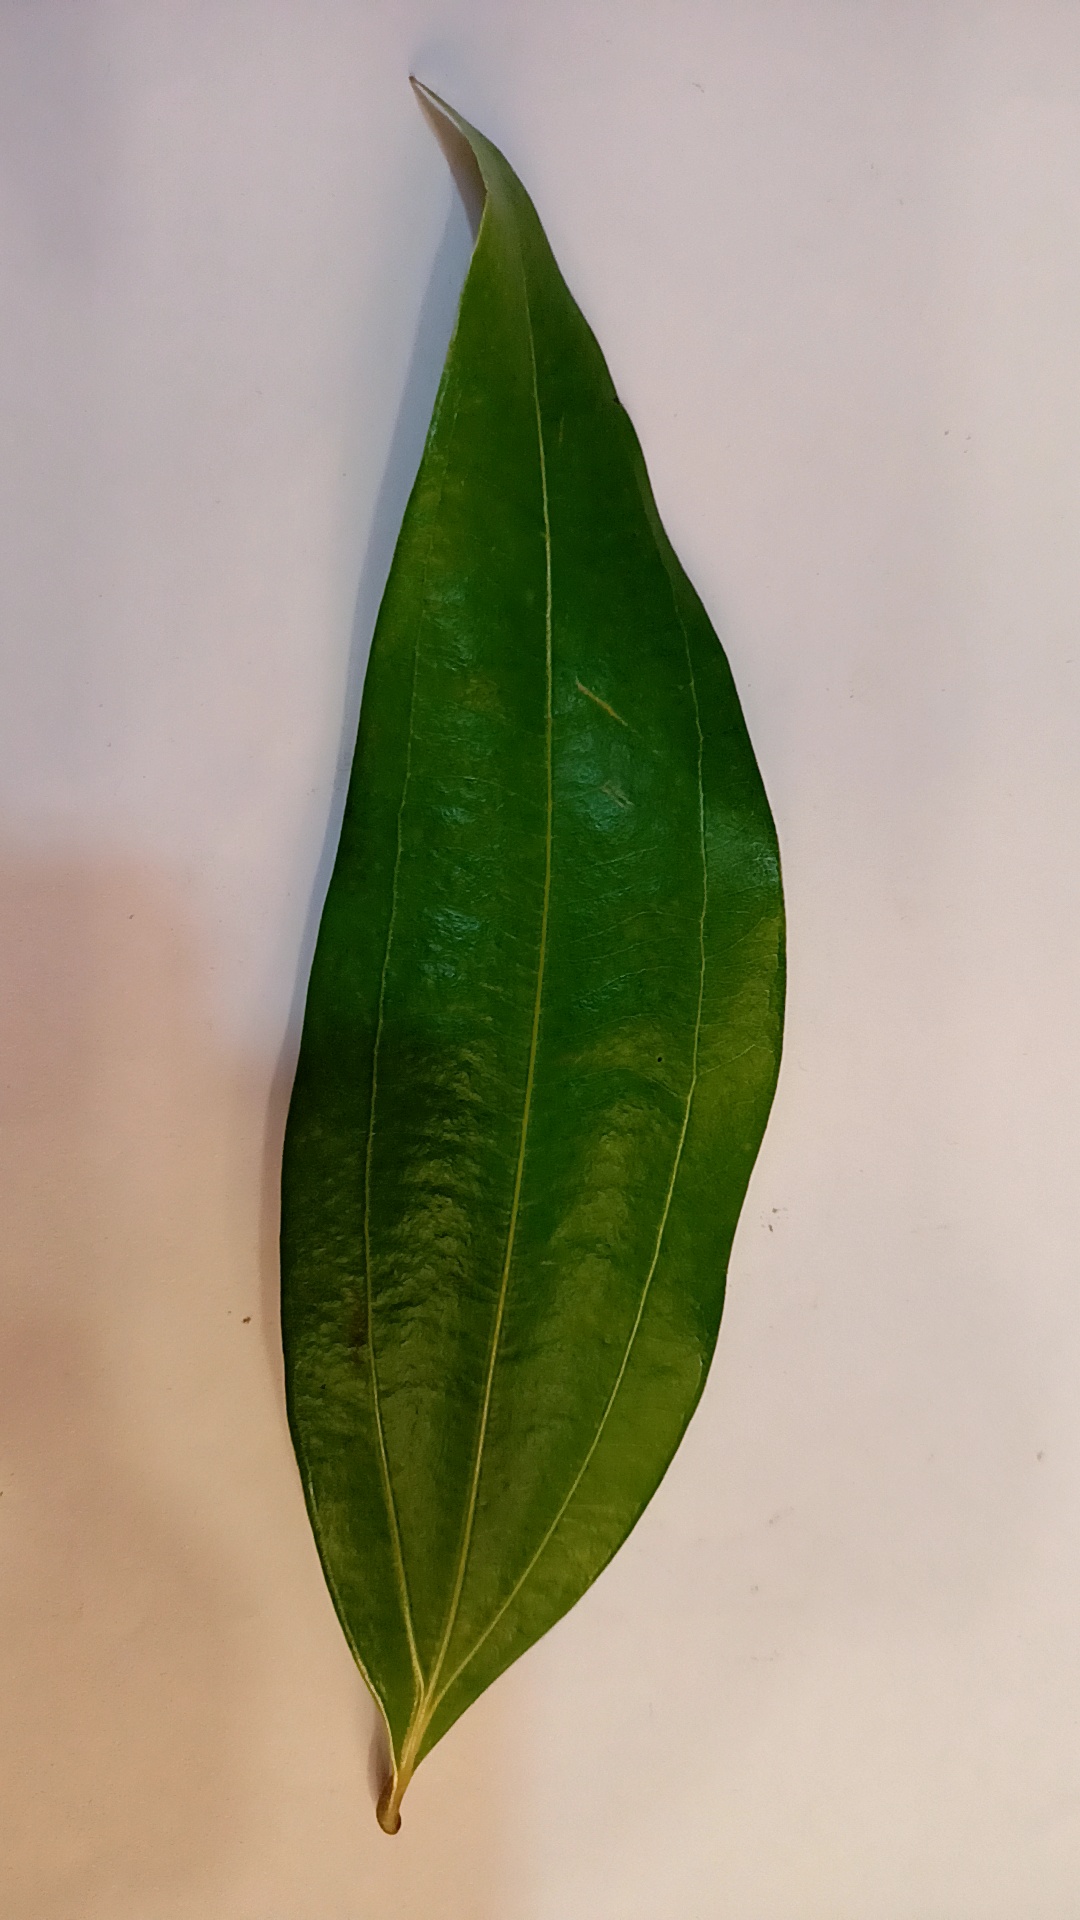
Label: Healthy